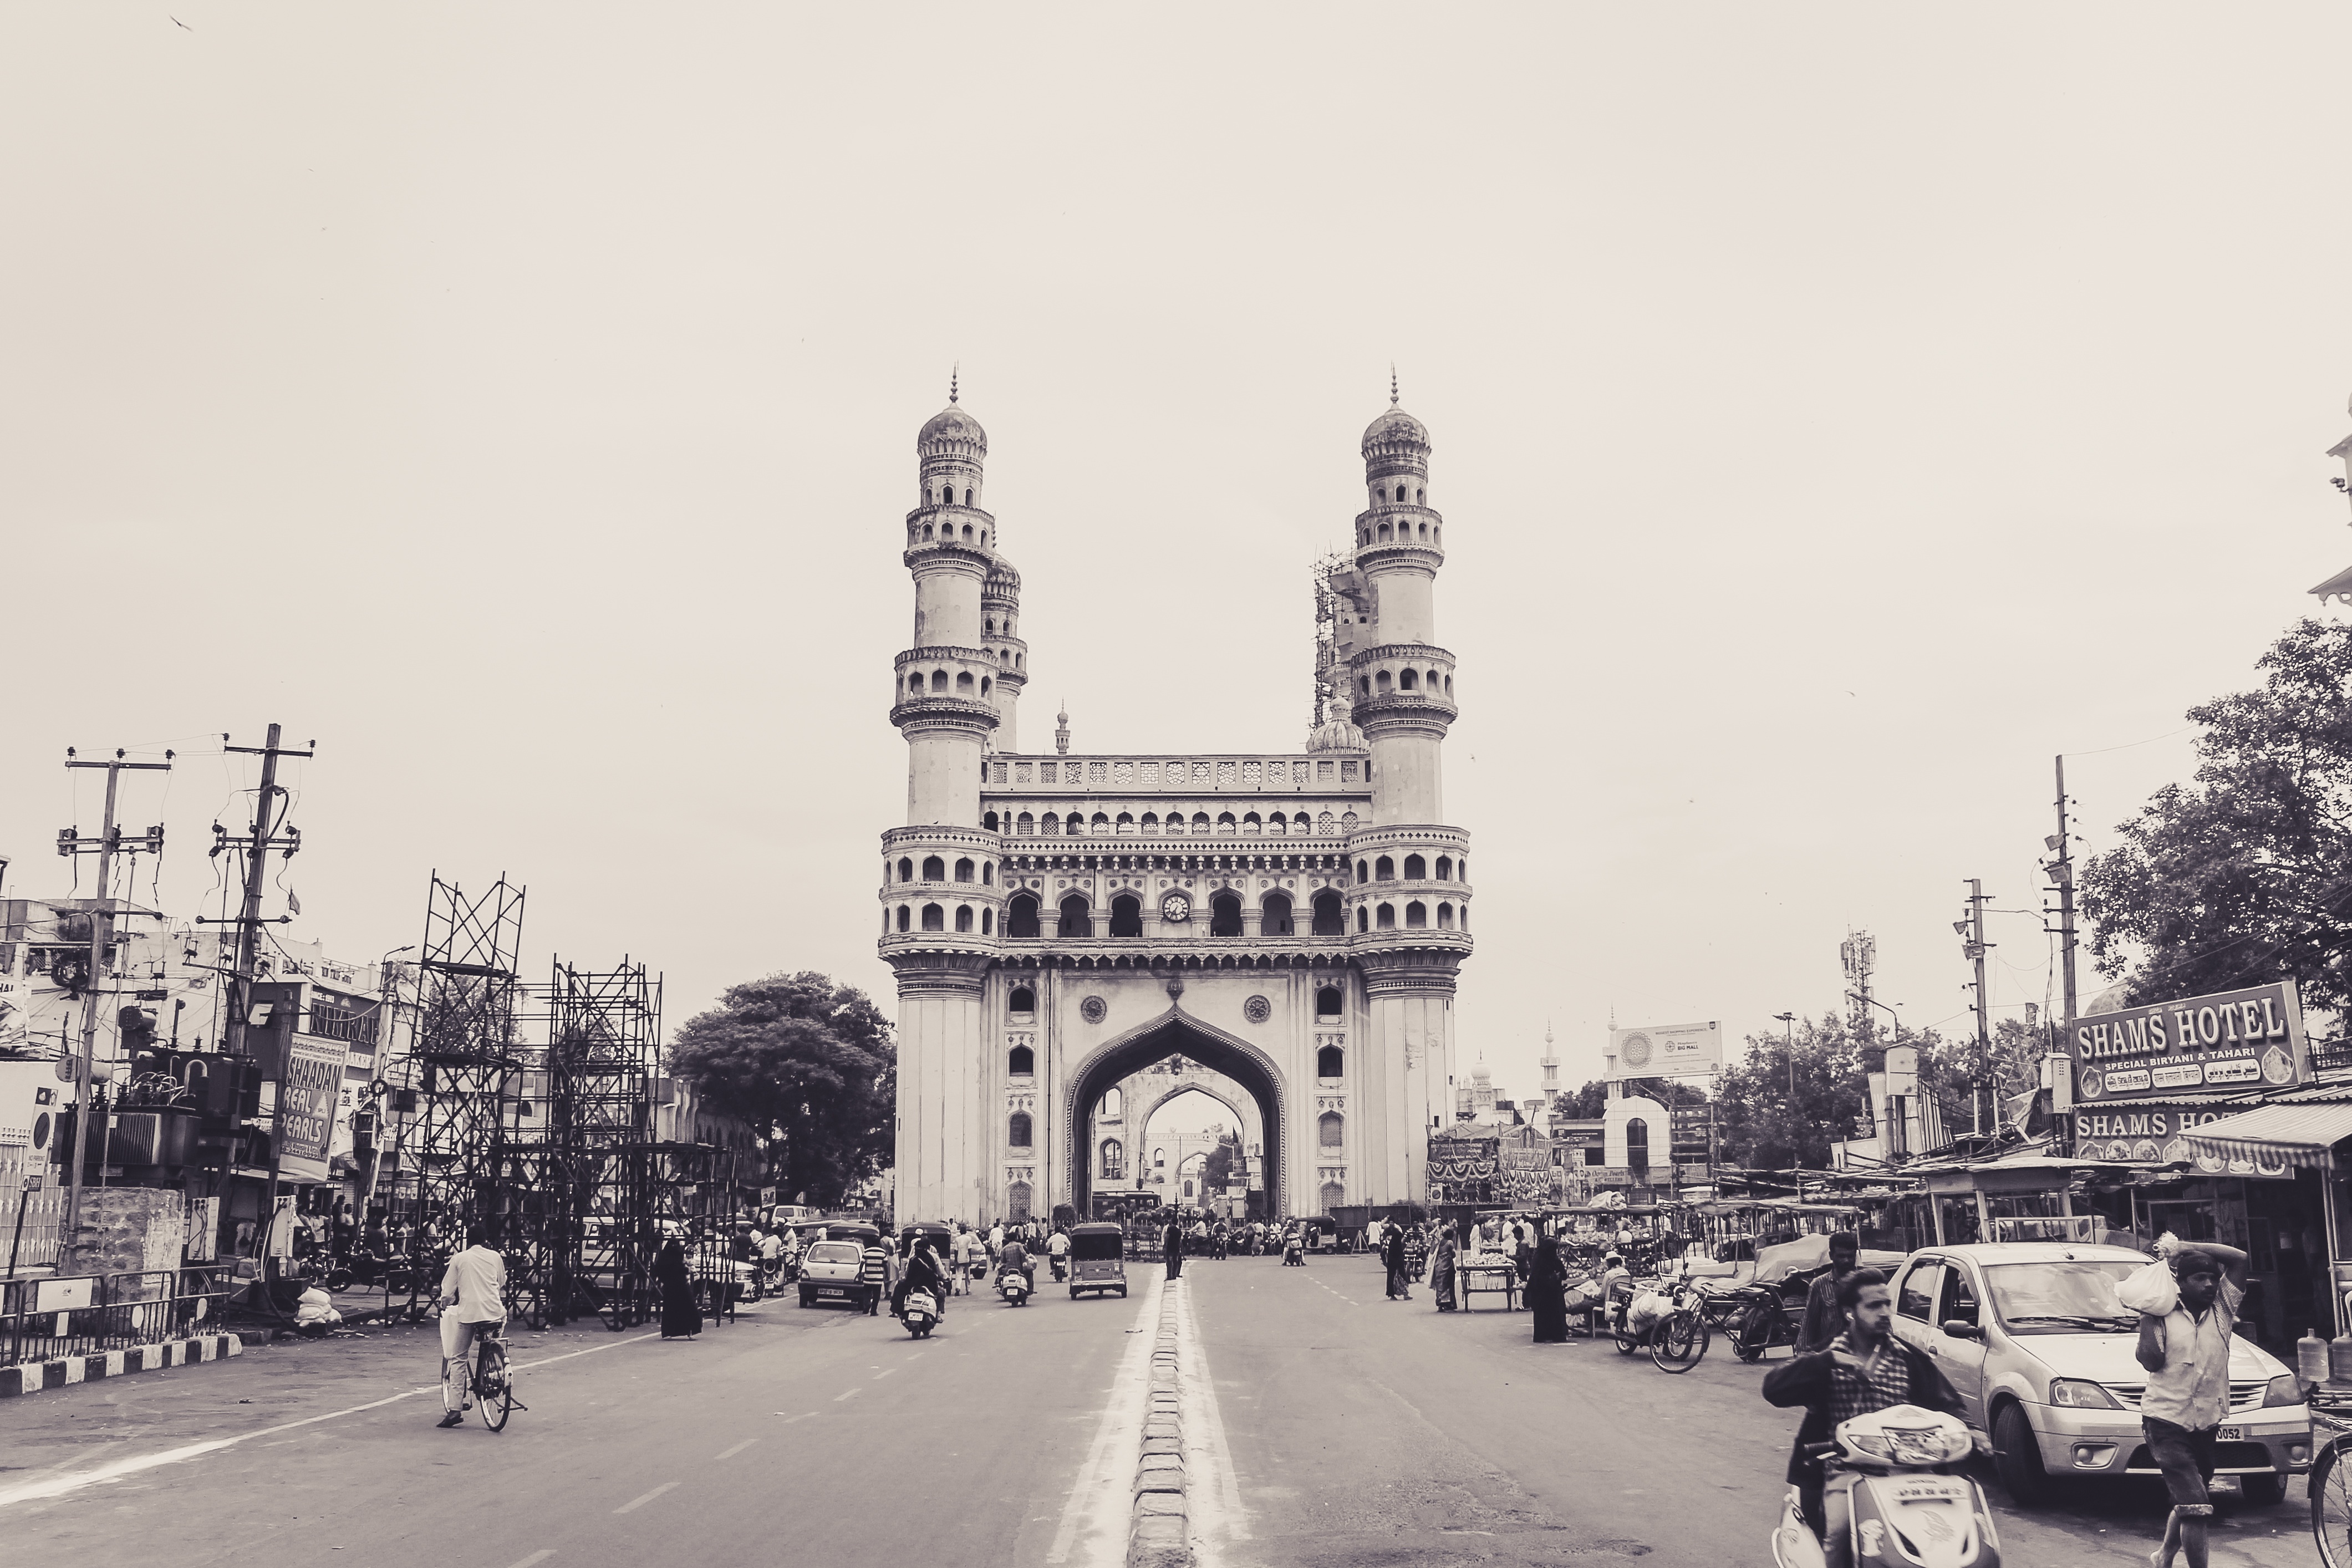
black and white, street, city, cityscape, tower, landmark, monochrome, town square, metropolis, urban area, monochrome photography, ancient history, human settlement